Kjetil Strand

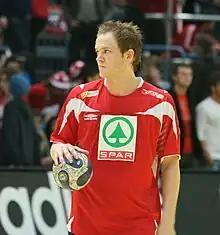
Kjetil Strand under 2008 European Men's Handball Championship in Stavanger

Kjetil Øvrelid Strand (born 2 October 1979) is a Norwegian former handball player. Strand played for Bjerringbro Silkeborg in Denmark before the 2006 European Championship. Afterwards he signed a contract with AaB Håndbold.